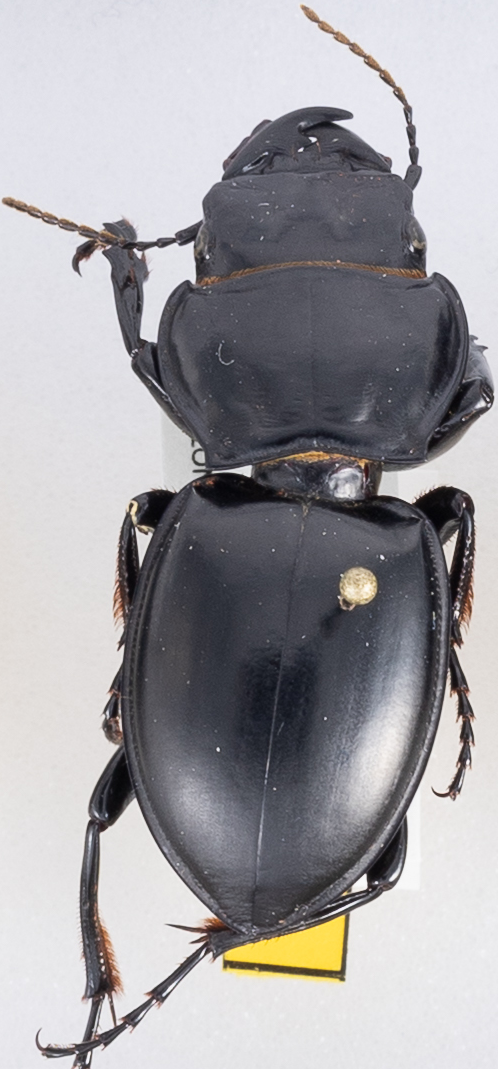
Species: Pasimachus californicus
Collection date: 2015-08-18
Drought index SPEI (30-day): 0.24
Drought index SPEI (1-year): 0.9
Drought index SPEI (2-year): -0.71